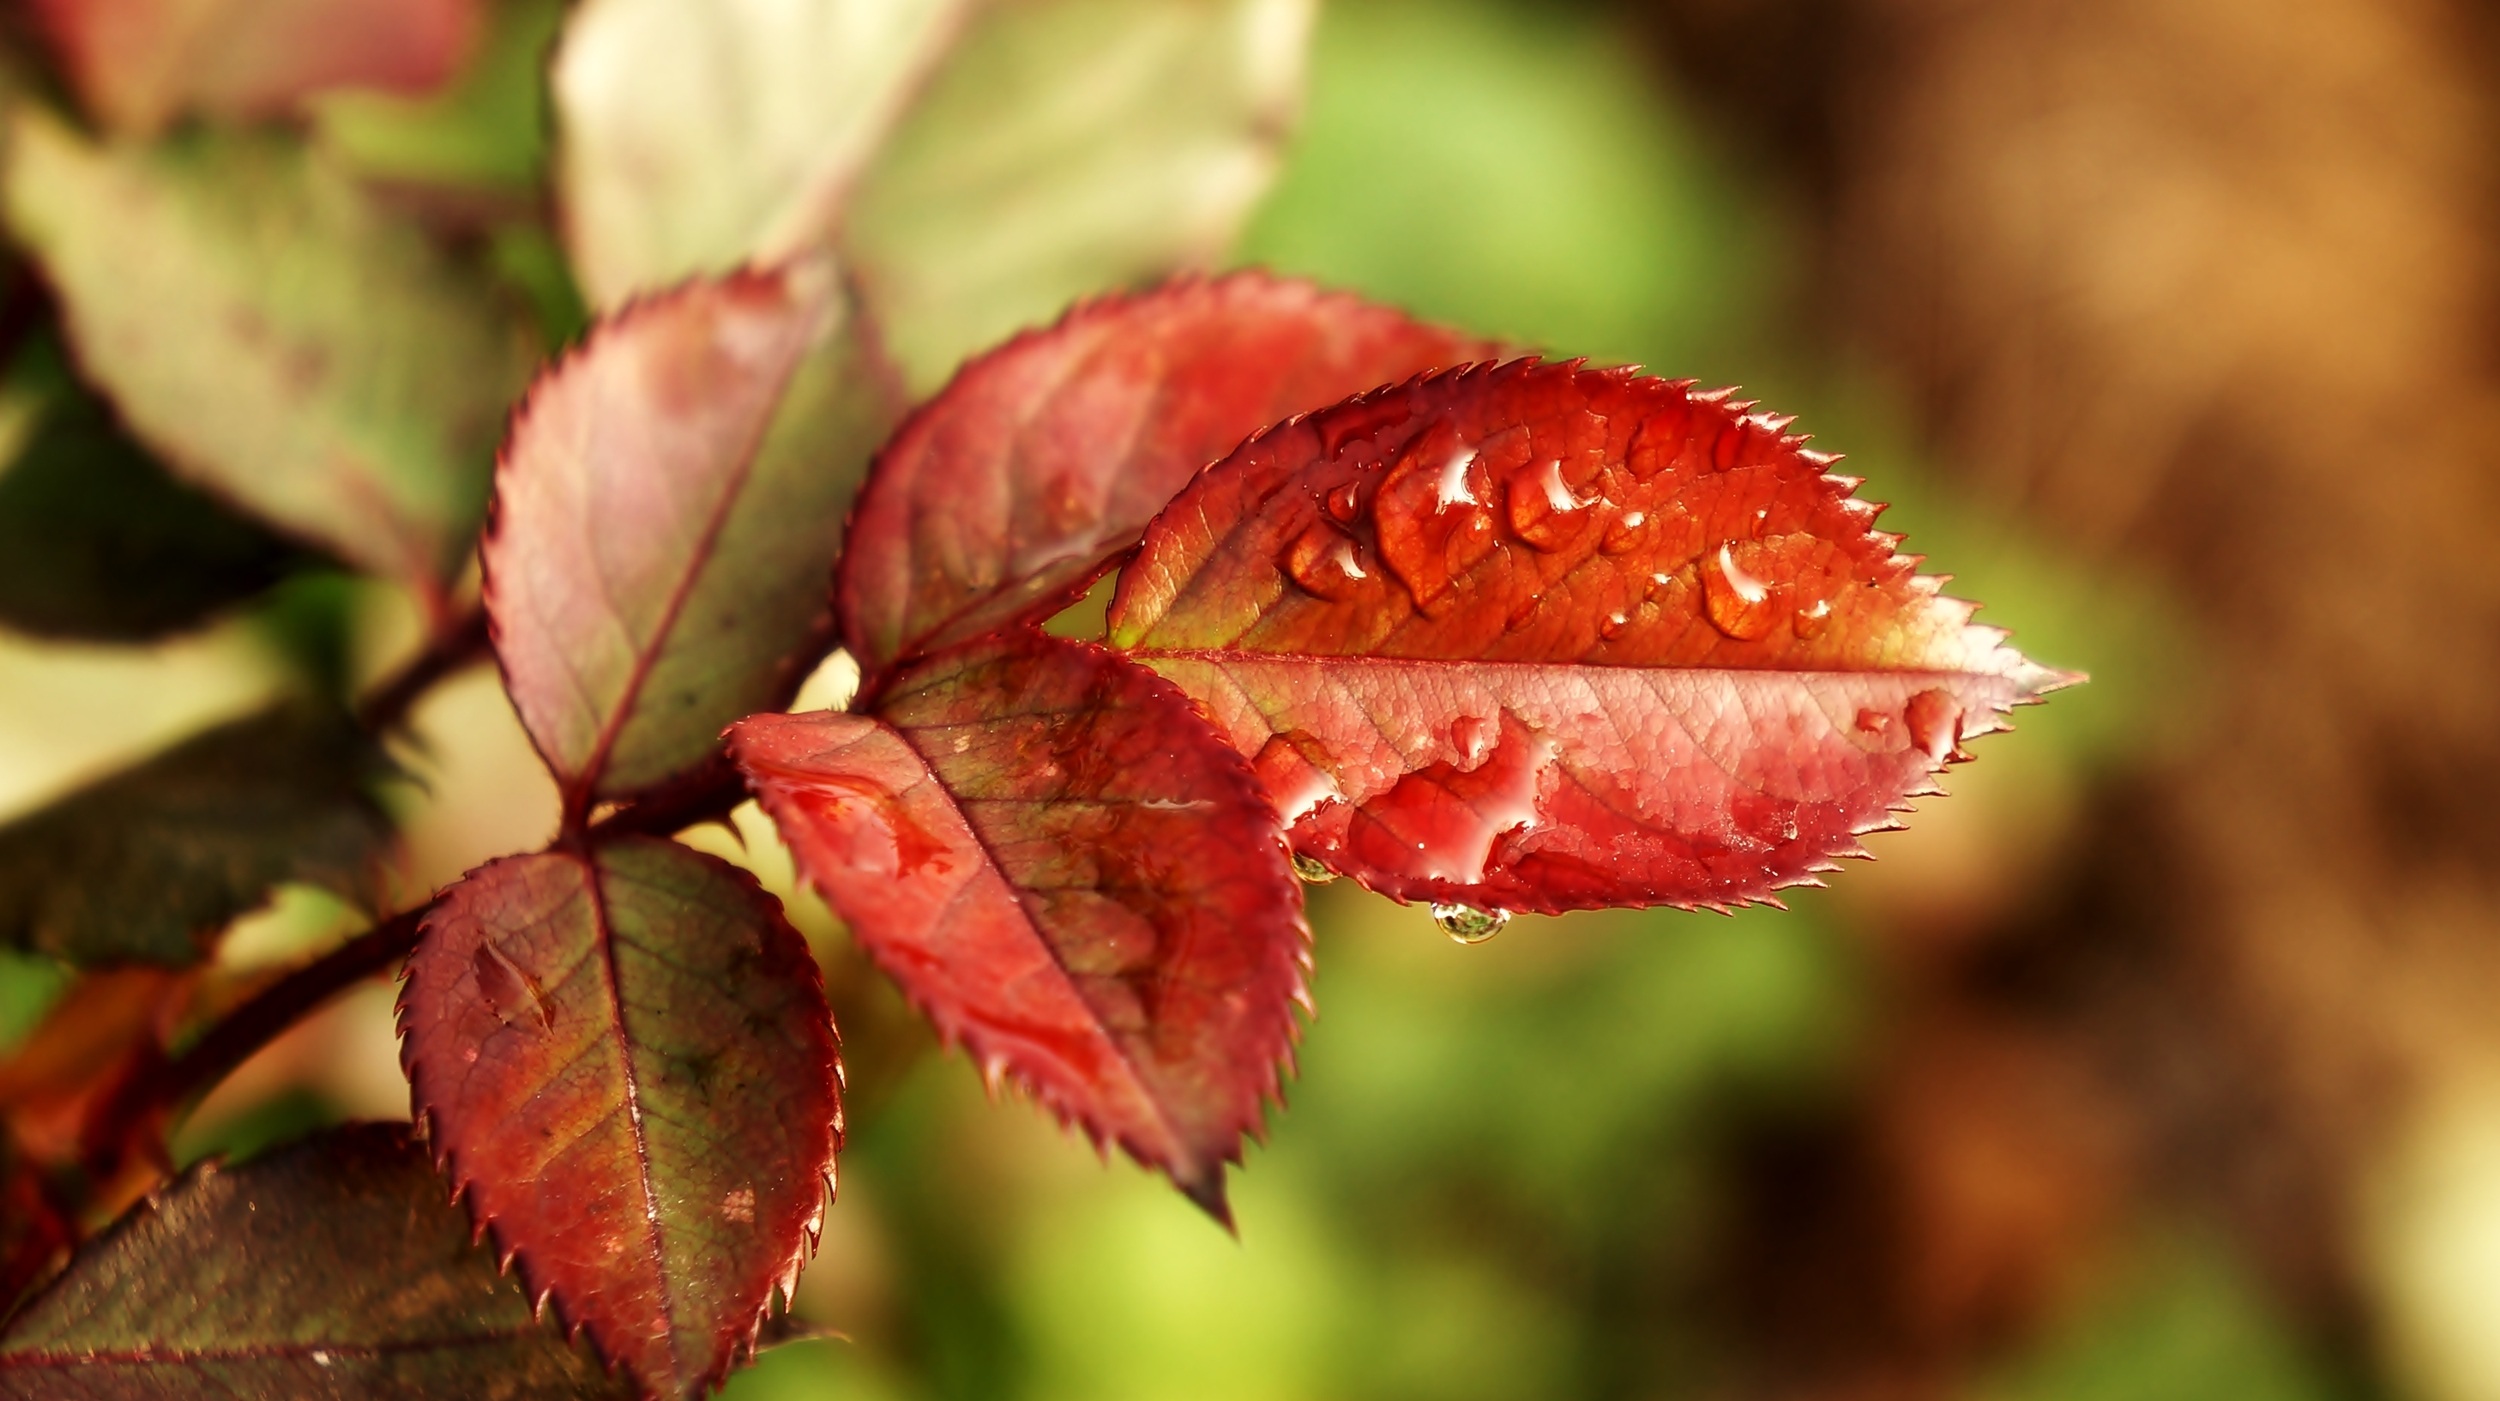
tree, nature, branch, blossom, plant, photography, leaf, flower, petal, foliage, red, macro, autumn, botany, flora, season, close up, shrub, rosa, drops, macro photography, woody plant, land plant